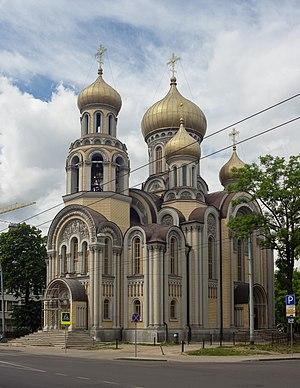
L'église Saint-Constantin-et-Saint-Michel, connue aussi sous le nom d'église des Romanov est une église de rite orthodoxe située à Vilnius. Elle a été construite pour célébrer le tricentenaire de la Maison des Romanov, lorsque Vilnius faisait partie de l'Empire russe. Elle a été consacrée en 1913 et vouée à saint Constantin et à saint Michel Maleïnos, patron du fondateur de la dynastie, le boyard Michel Romanov, tzar sous le nom de Michel Iᵉʳ en 1613.